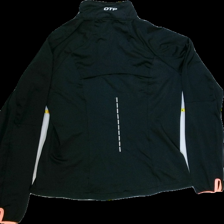
View: back
Type: Jacker
Category: Ladies
Brand: Not Applicable
Colors: Black, Pink
Material: 100%polyester
Pattern: Plain
Cut: Regular, Turtle neck
Size: M
Season: All
Trend: Sports
Stains: No
Price range: 100-150
Recommended usage: Reuse